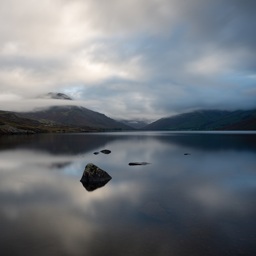
rocks work much better than four in this scene , and because of this i waded out until i was knee deep in the lake to eliminate another rock from my composition .